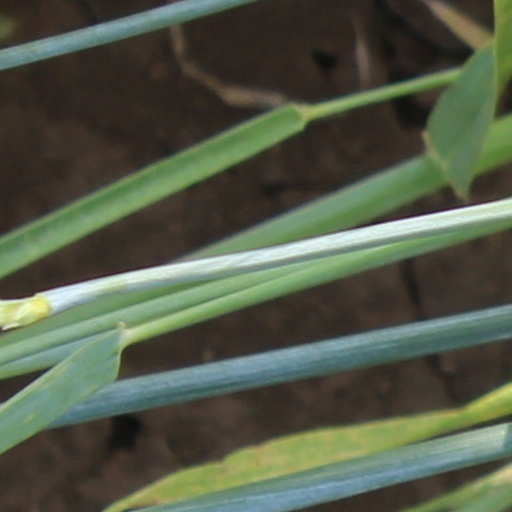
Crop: wheat